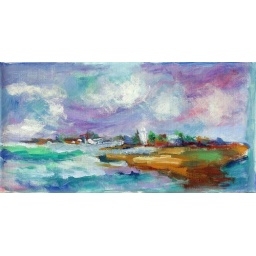
Sitting in a boat, watching the sky change into a thousands shades of blue and purple.